Vietnam during World War I

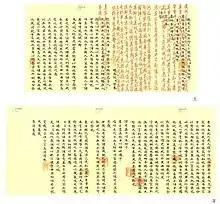
A report by the "Viện cơ mật" on the financial and military aid given by the Nguyễn dynasty to Great France in the year Khải Định 2 (1917). Note how the document ends with the phrases "Đại Pháp vạn tuế", "Đông Dương vạn tuế" (大法萬歲, 東洋萬歲).

On the outbreak of World War I many of the French officers and non-commissioned officers of the "tirailleurs tonkinois" and "tirailleurs annamite" were recalled to France. The Tonkinese riflemen of the 6e Battalion de Tirailleurs Indochine subsequently saw service on the Western Front near Verdun.